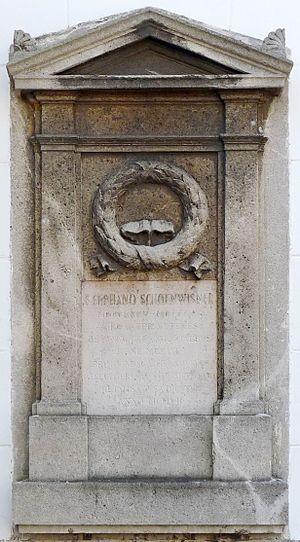
Plaque commémorative à M. István Schoenwisner (Schönvisner) (1738–1818) archéologue, bibliothécaire et professeur hongrois qui a fait les premières fouilles scientifiques en Aquincum. Le relief sculpté par M. János Darás en 1907 est apposée sur le mur de l’ancien bâtiment principal du Musée d'Aquincum. (135-139 avenue Szentendrei, Budapest, 3e arr.) Magyar: Schoenwisner (Schönvisner) István (1738–1818) magyar régész, könyvtáros, egyetemi tanár, Aquincum első tudományos kutatójának emléktáblája az Aquincumi Múzeum régi főépületének falán. A dombormű Darás János szobrászművész alkotása (1907). (Budapest III. ker., Szentendrei út 135-139.)